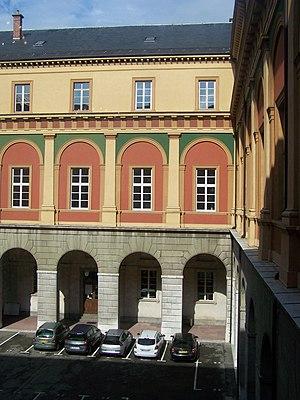
Vue de la cour intérieure du palais de justice de Chambéry en Savoie.
Le palais de justice de Chambéry est un palais de justice situé en France sur la commune de Chambéry, dans le département de la Savoie en région Auvergne-Rhône-Alpes.